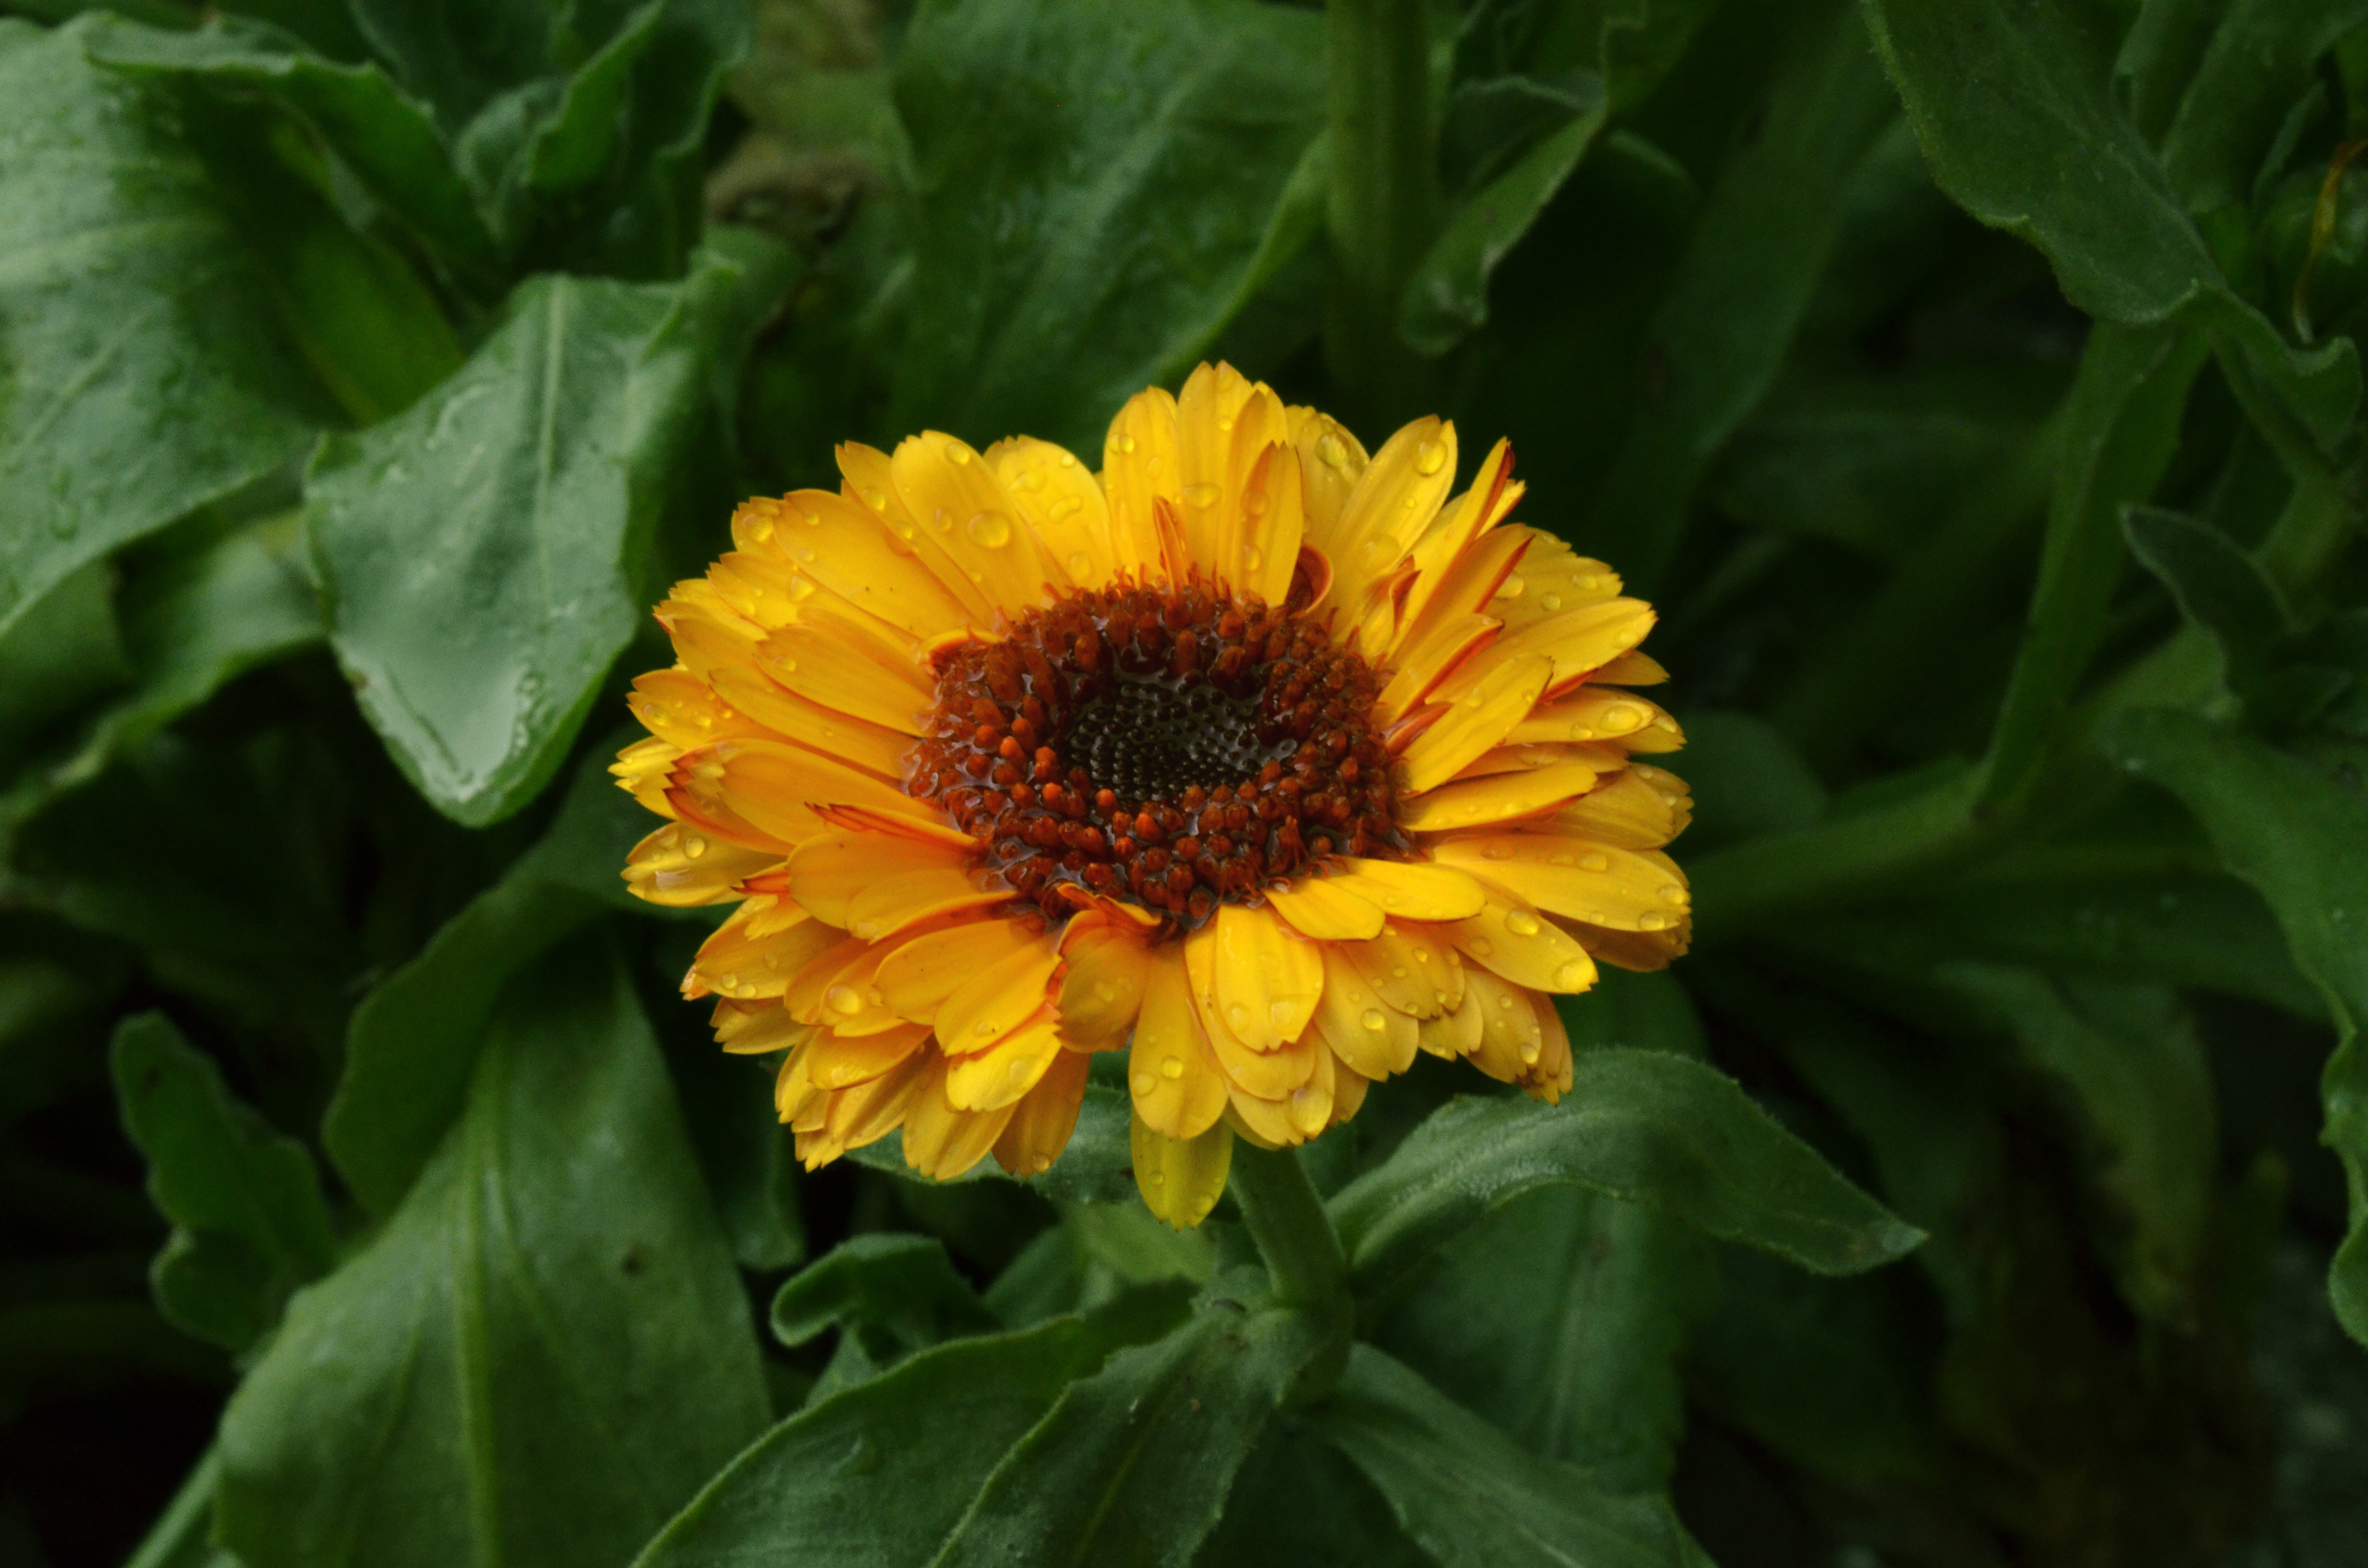
nature, plant, field, flower, petal, green, herb, botany, yellow, garden, flora, sunflower, wildflower, macro photography, flowering plant, daisy family, calendula, annual plant, land plant, after shower